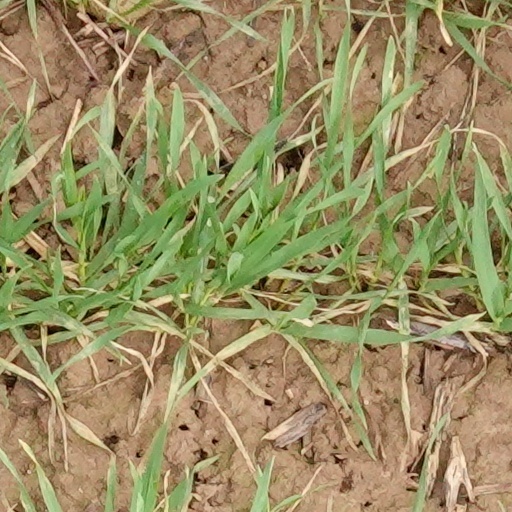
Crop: wheat